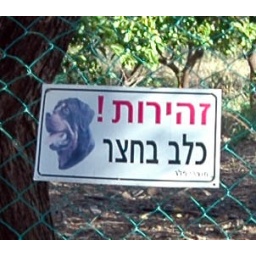
(these signs were all over Israel, whethere there was a dog or not. However, this garden did have a Rottweiler)